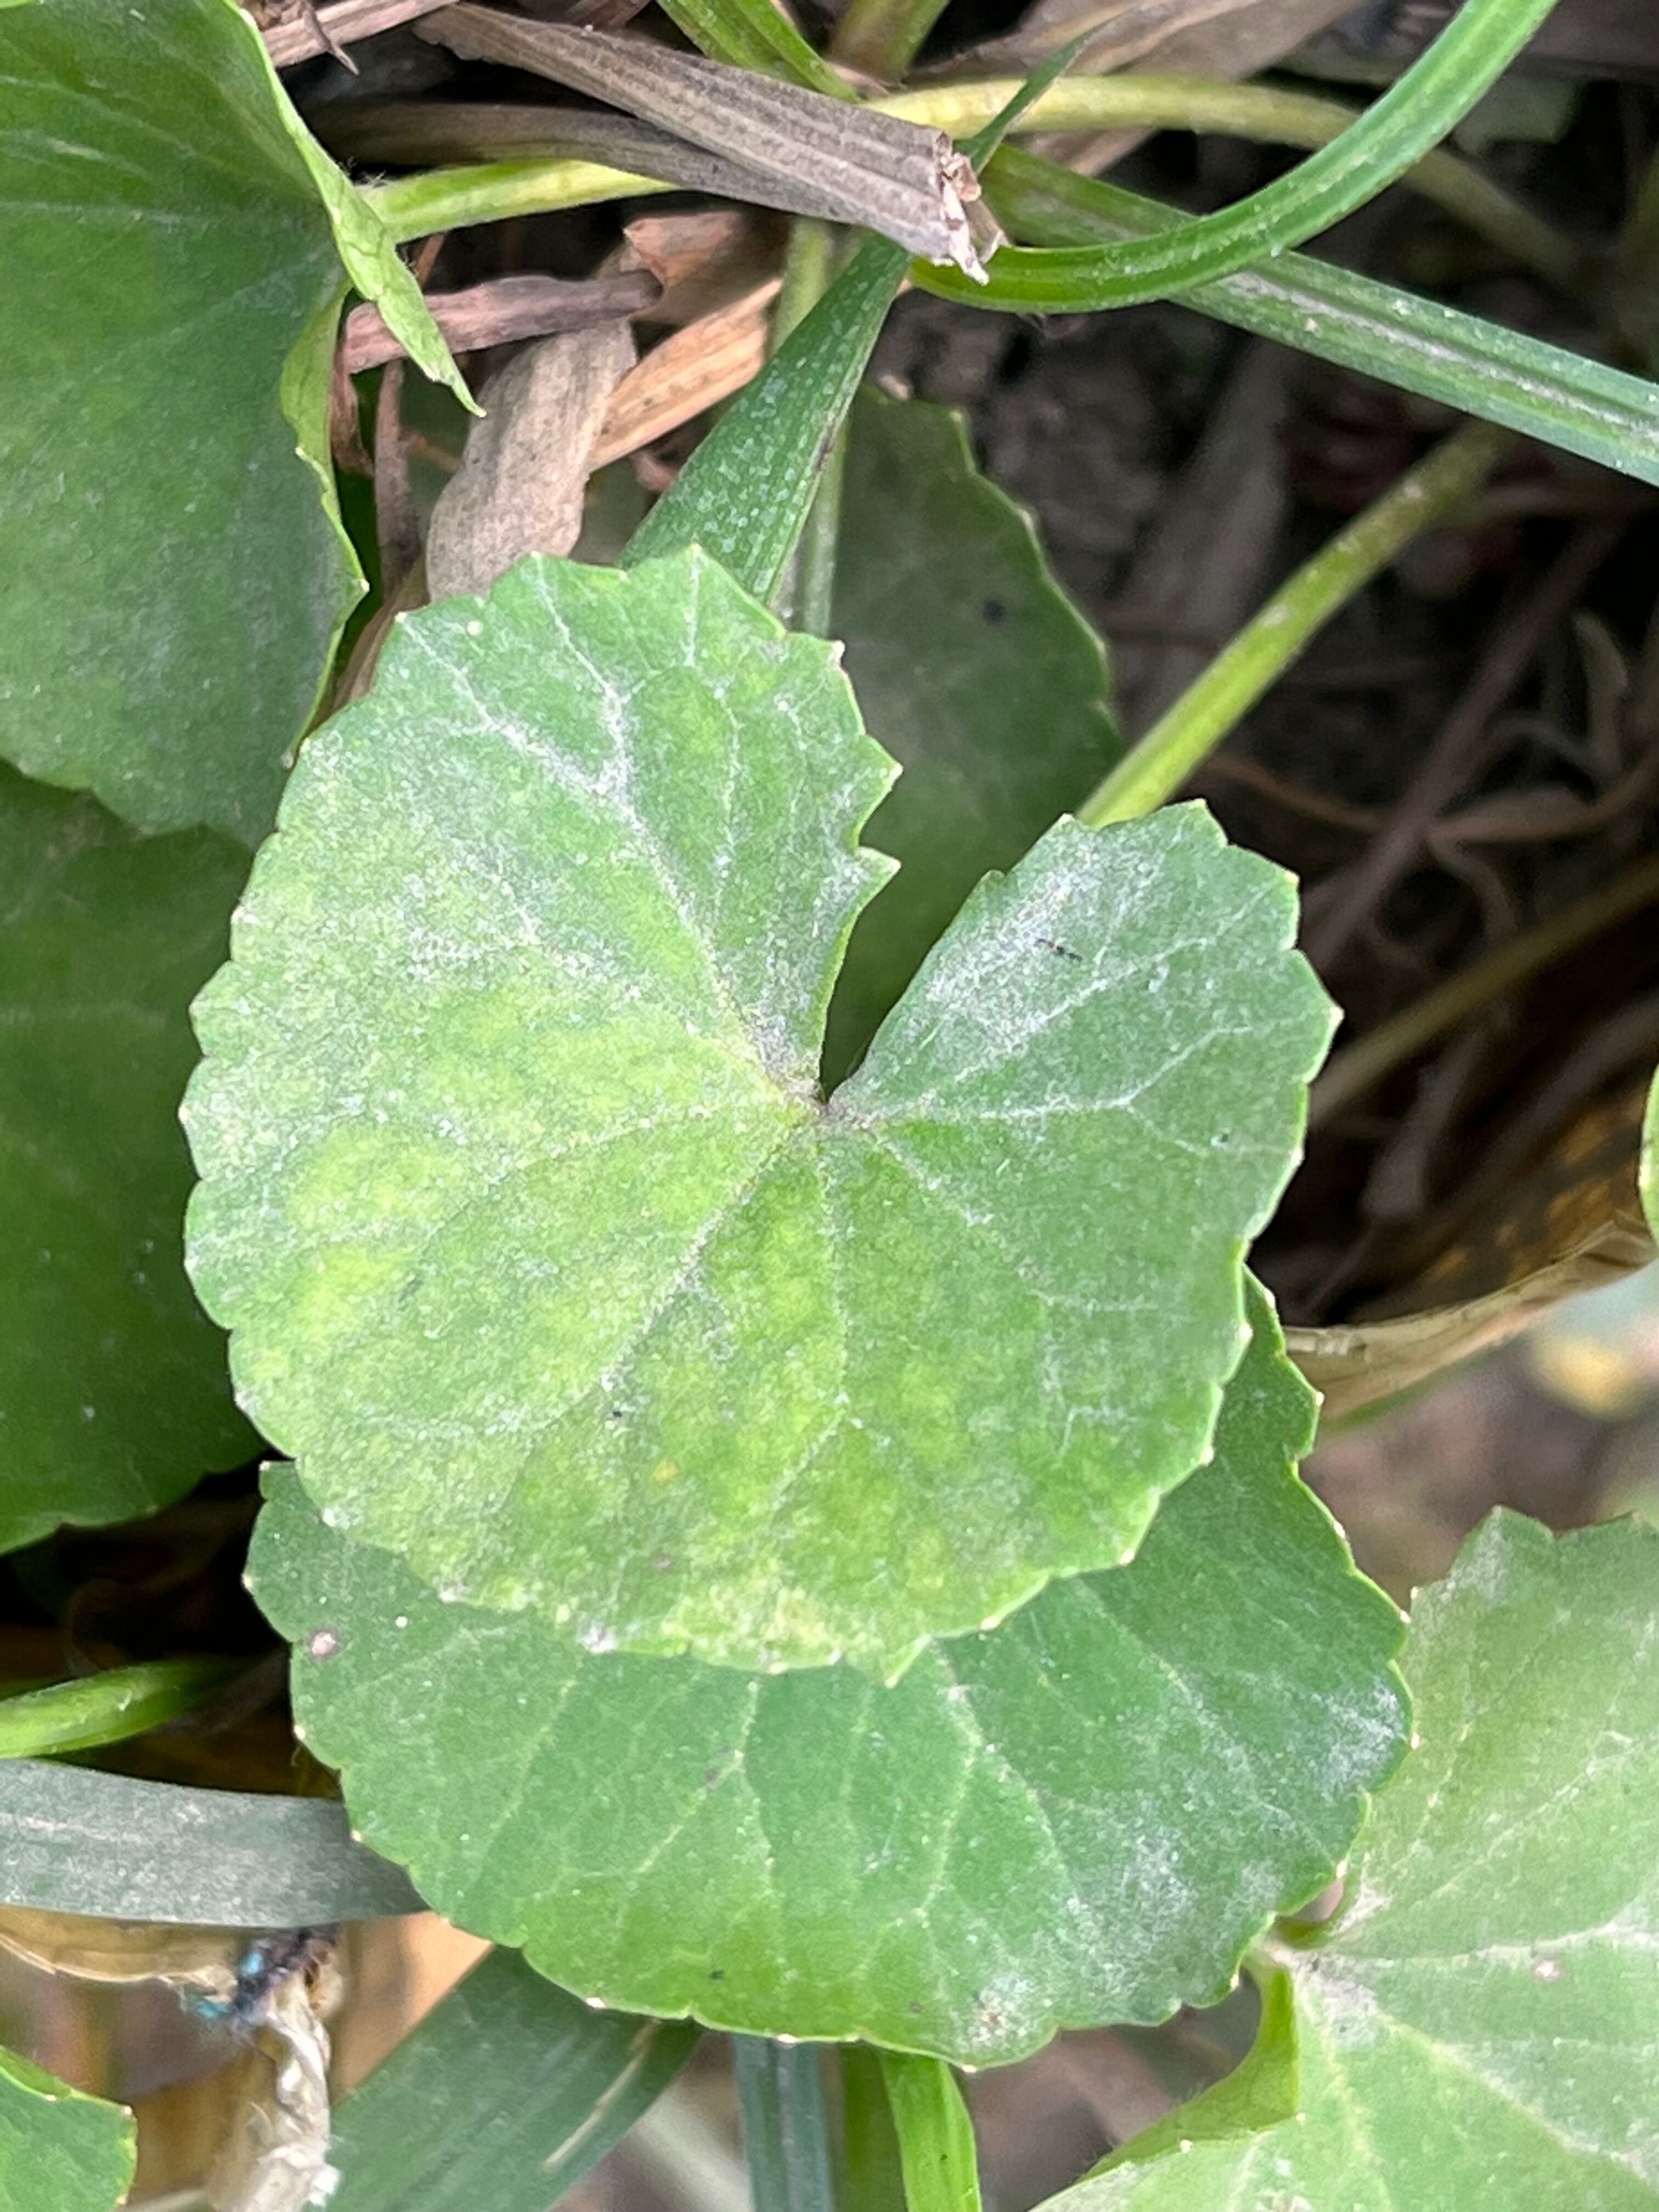
Plant species: centella-asiatica